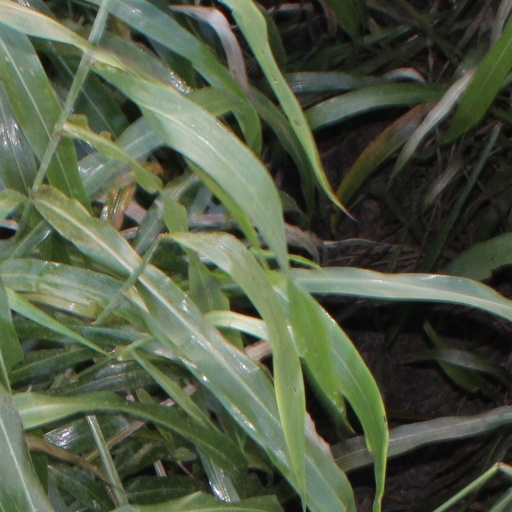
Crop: sorghum